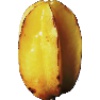
Label: Carambula 1